Ammalakkalu

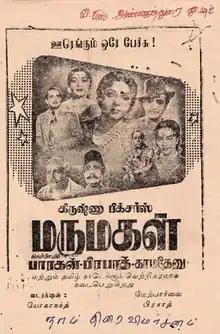
Tamil poster

The music was composed by C. R. Subburaman with background music to be completed later by Viswanathan–Ramamoorthy and party after the untimely death of C. R. Subburaman. T. K. Ramamoorthy acted as his assistant in several films and was asked by the producer to complete the music for the film. Tunes for both languages are the same.